Question: Who is standing there?
Tambaya: Wanene yake tsaye a can?
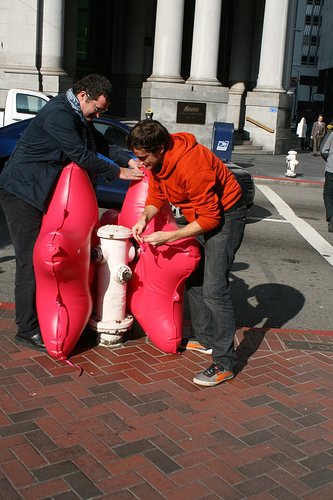
Answer: 2 men.
Amsa: Maza 2.